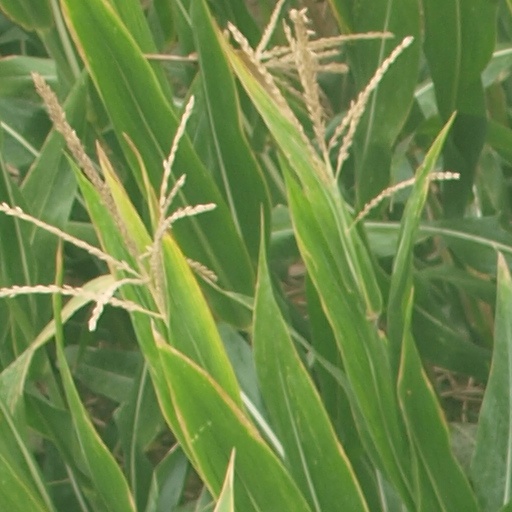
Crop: maize; corn